Amurosaurus

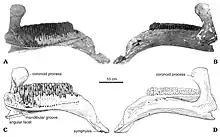
Lower jaw of the holotype

The 2020 osteological description of the material previously constituting the distinct genus "Sahaliyania" found the latter genus to be a synonym of "Amurosaurus", allowing its newly restudied material to contribute to more robust tests of the classification of "Amurosaurus". With this new data, "Amurosaurus" was found to be a derived member of Lambeosaurinae closely related to "Lambeosaurus", something that had been recovered in some previous studies. The cladogram from this study is reproduced below: